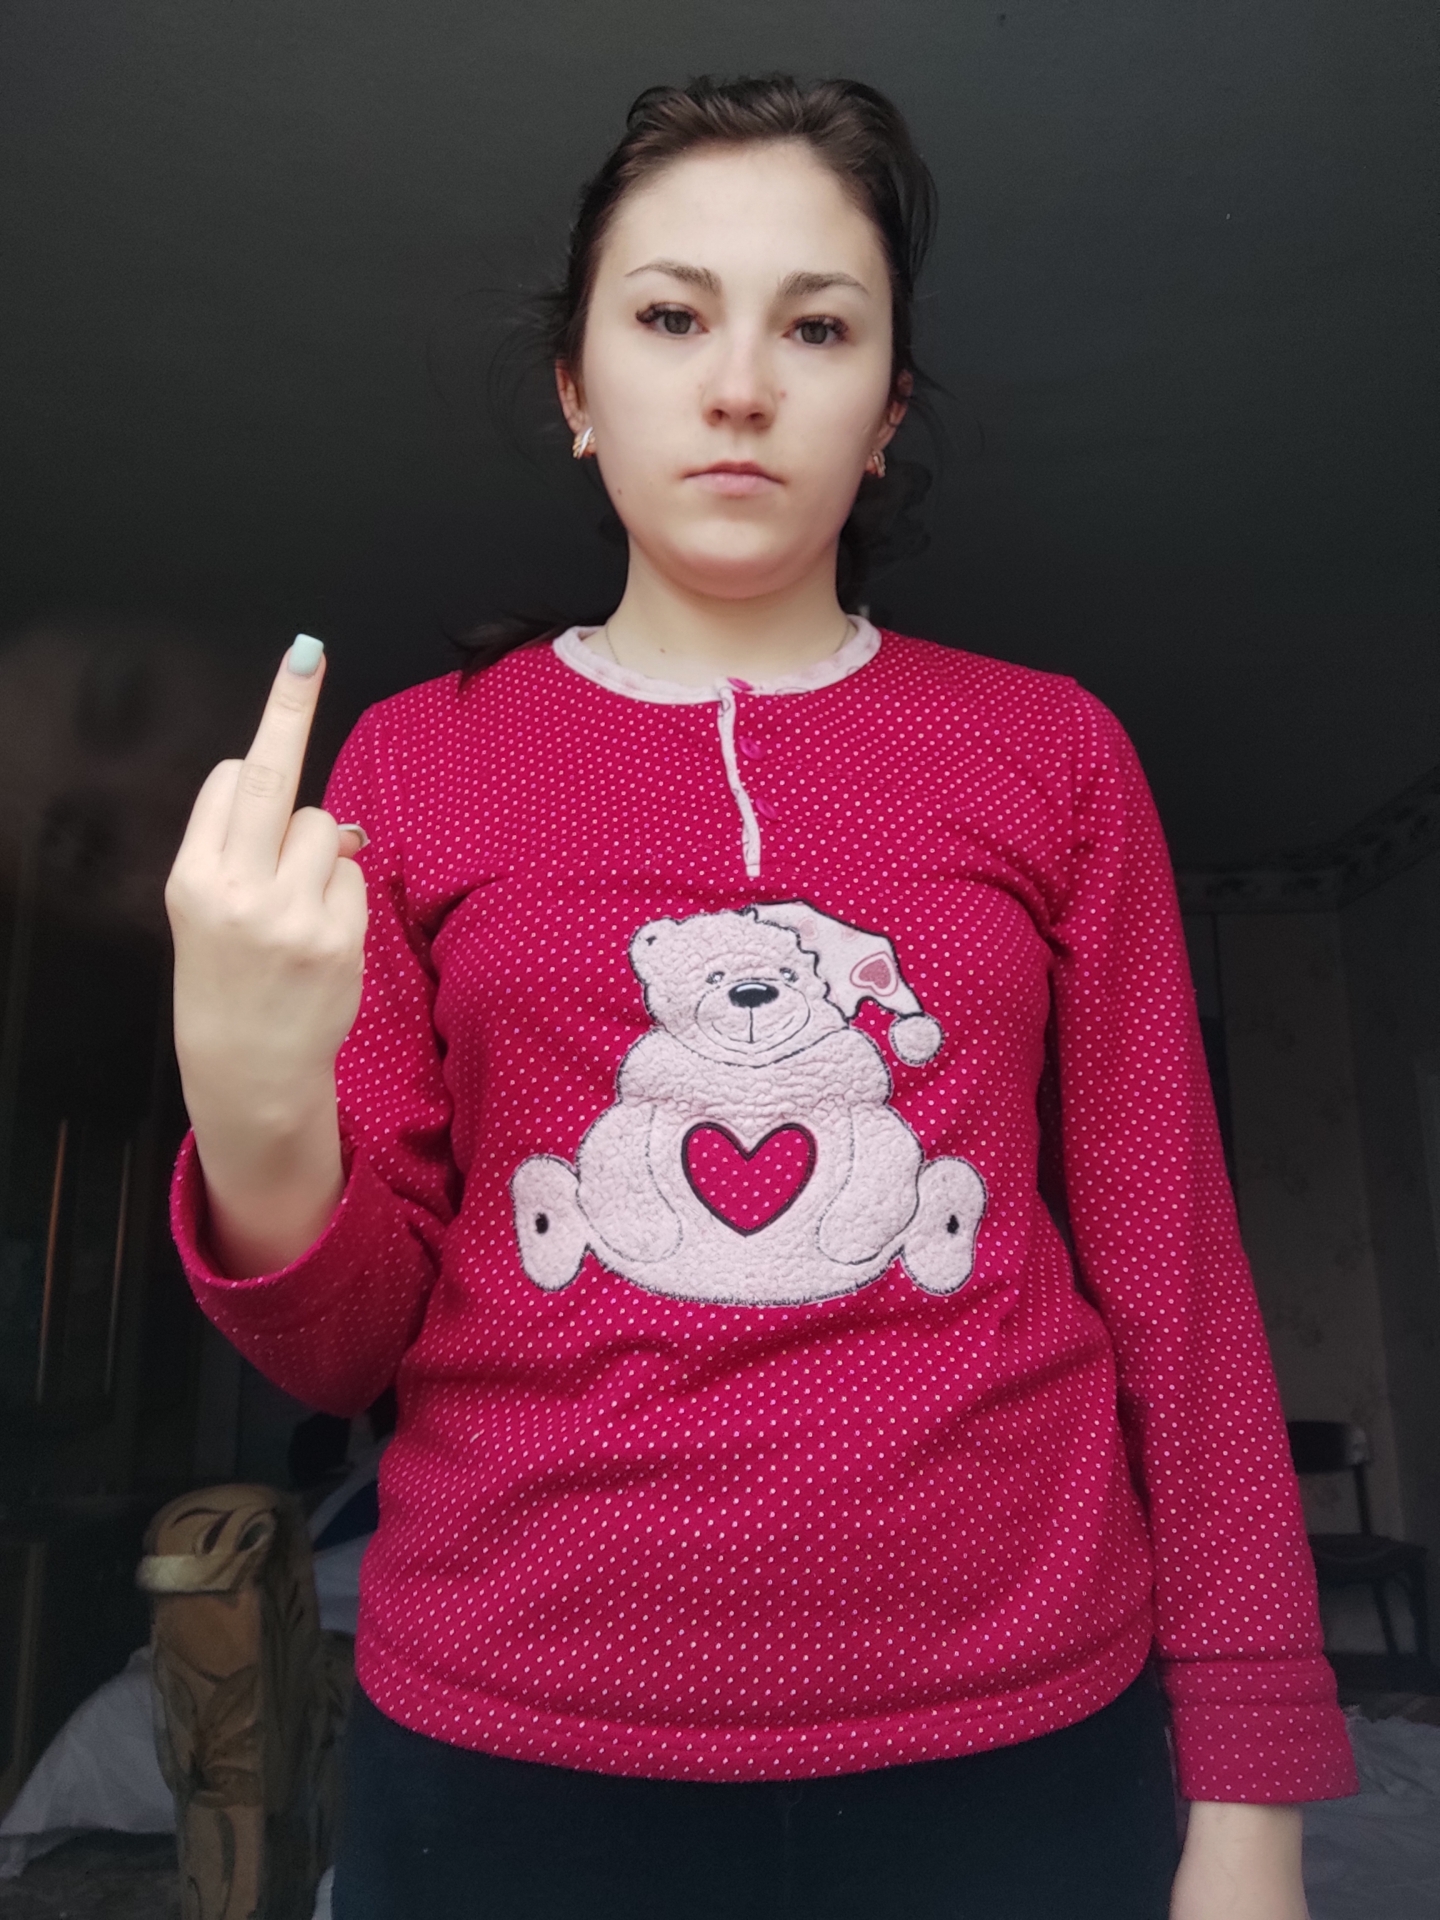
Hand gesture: middle_finger